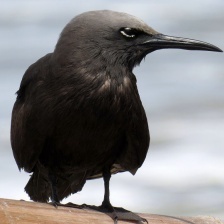
Species: BROWN NOODY
Scientific name: ANOUS STOLIDUS